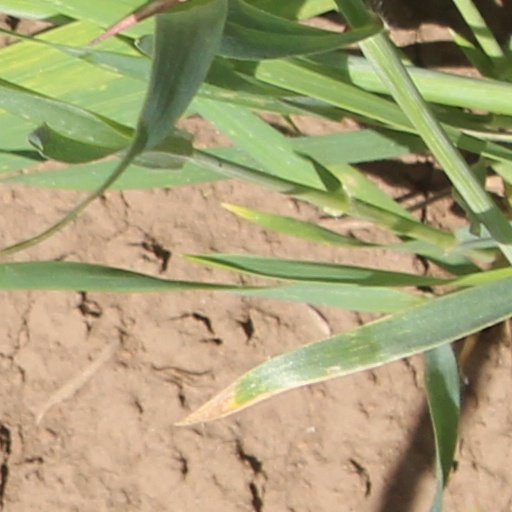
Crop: wheat